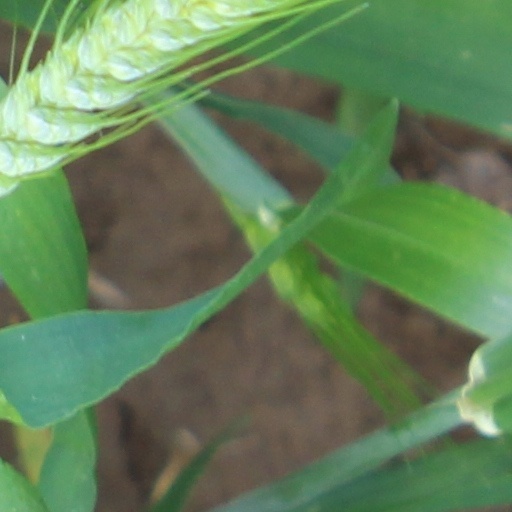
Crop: wheat